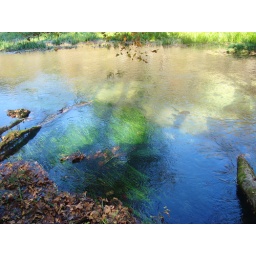
The plants in the water are watercress